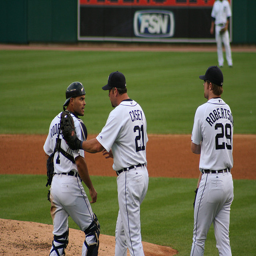
Baseball players gather at the pitchers mound to talk to each other.
At a baseball game the players are talking to the pitchers.
Professional baseball players talking on the field during a game
Arguments on the baseball field do happen frequently.
A group of baseball player standing on top of a field.